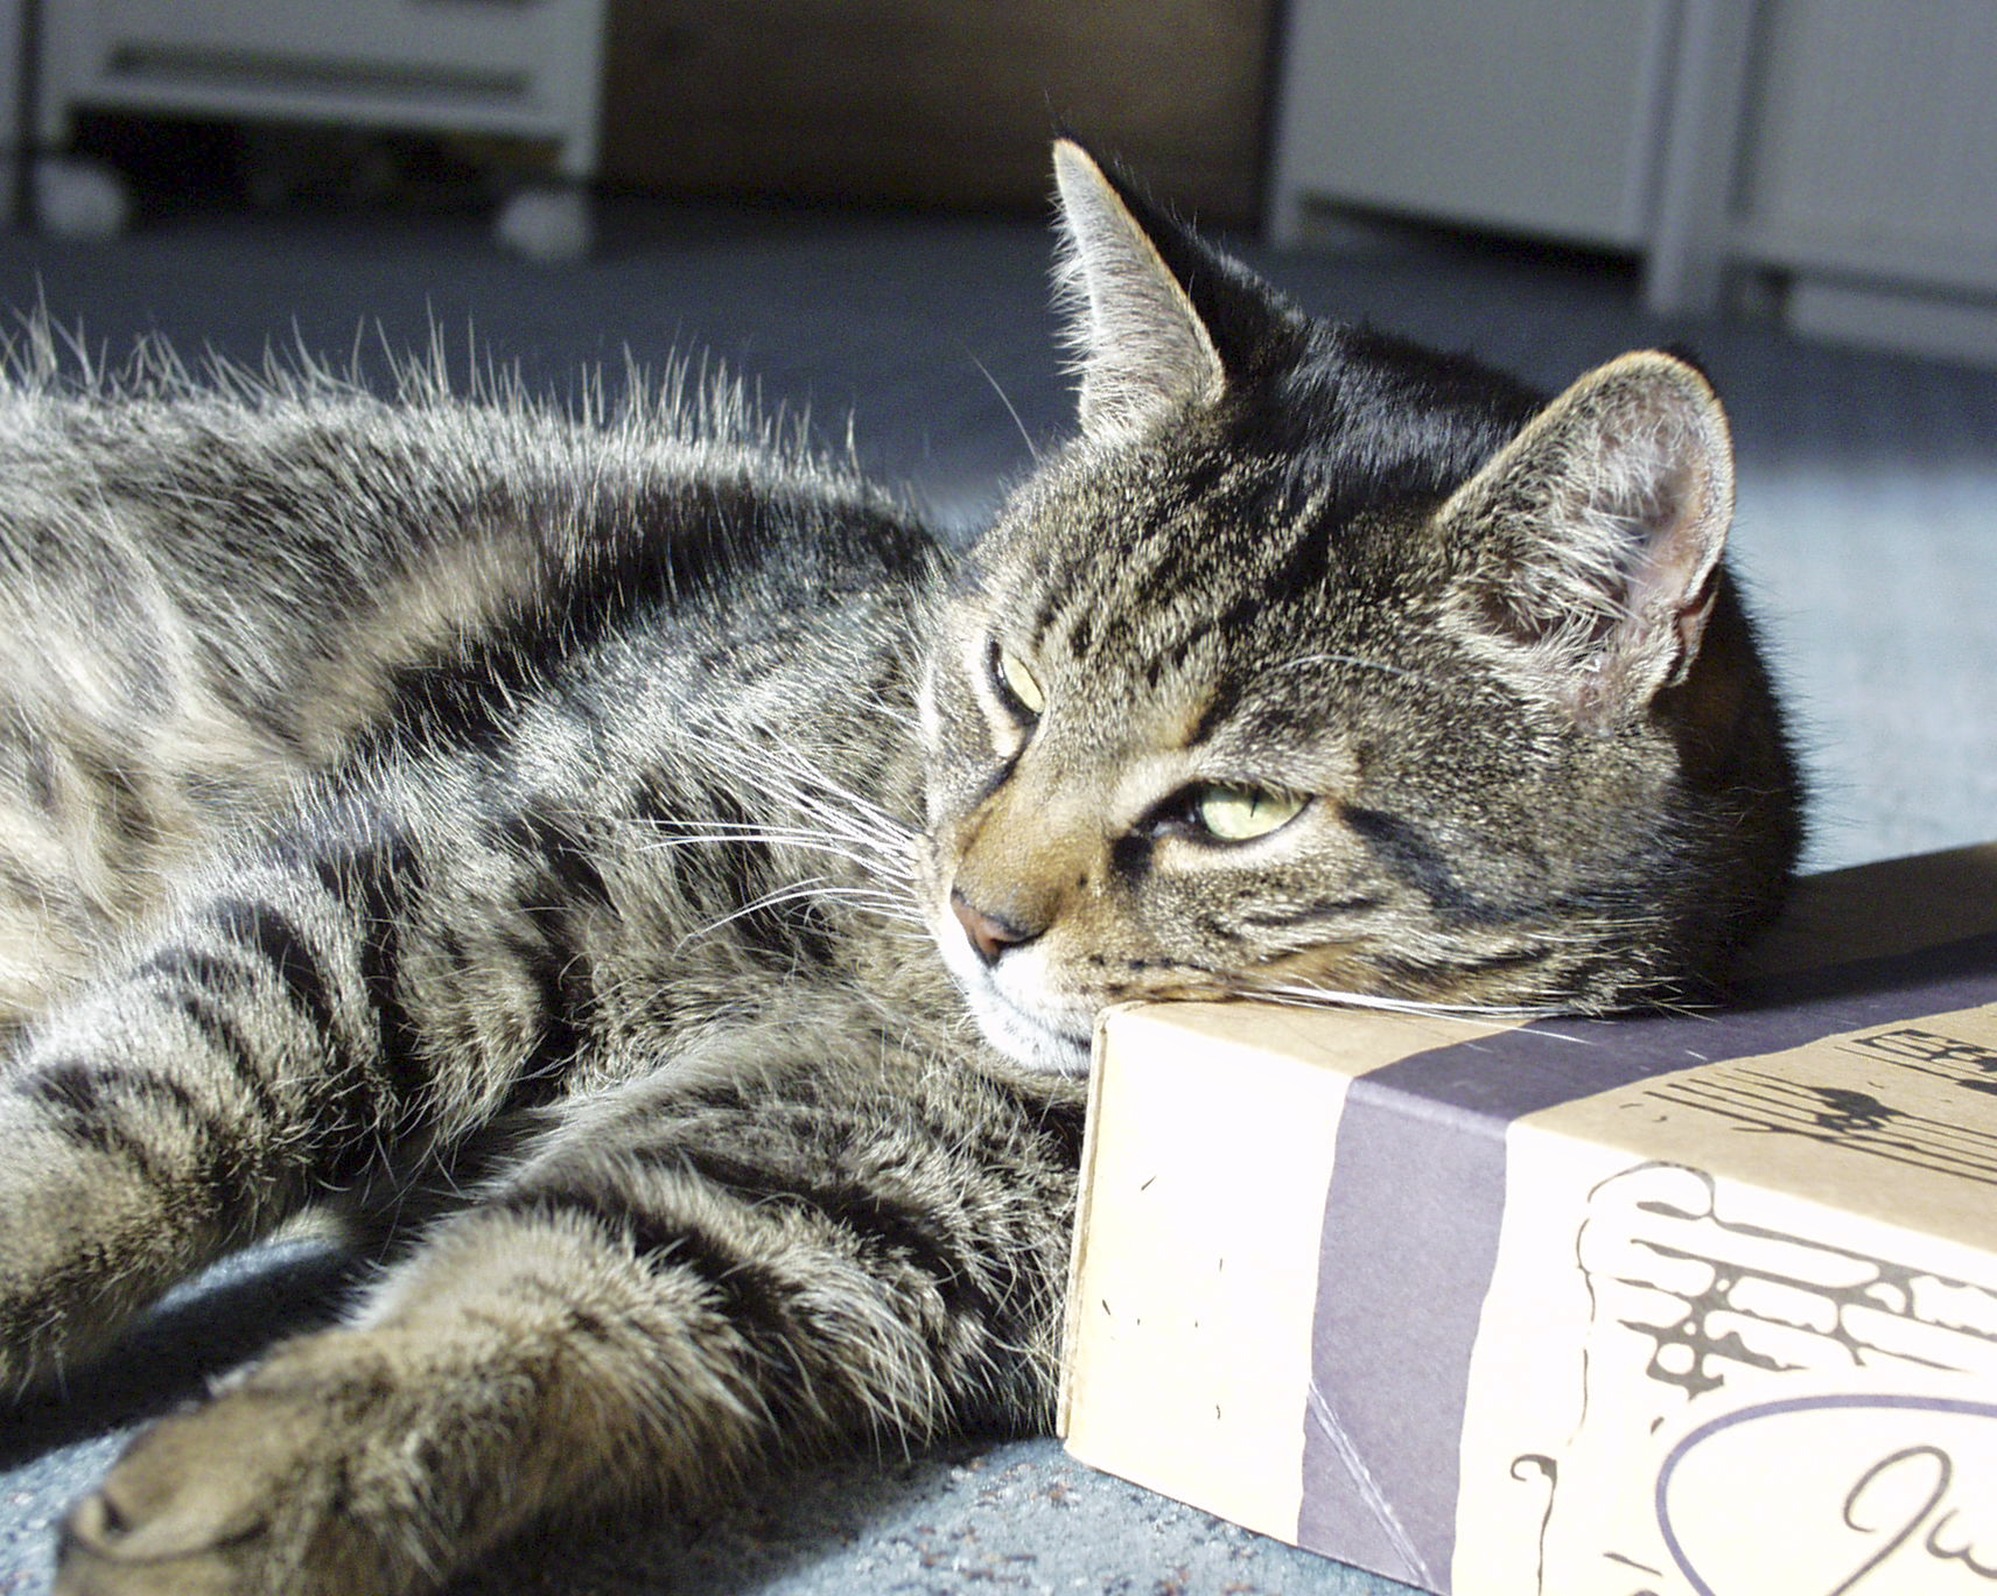
animal, cute, pet, fur, cat, feline, mammal, fauna, whiskers, lazy, vertebrate, katze, resting, cute cat, cat face, tabby cat, european shorthair, wild cat, small to medium sized cats, cat like mammal, domestic short haired cat, pixie bob, american shorthair, tabbed